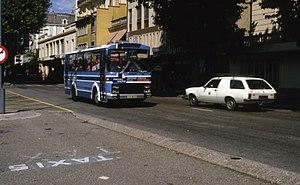
Un VanHool-Fiat 314 (Cars Gonnet) circulant sur une ligne SUA, sur le Boulevard Président Wilson (Aix-les-Bains, France) en septembre 1983.